Efraim Taburi

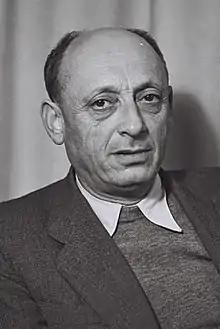
Taburi in 1951

Efraim Taburi (5 September 1900 – 7 April 1957) was a Zionist activist and politician.